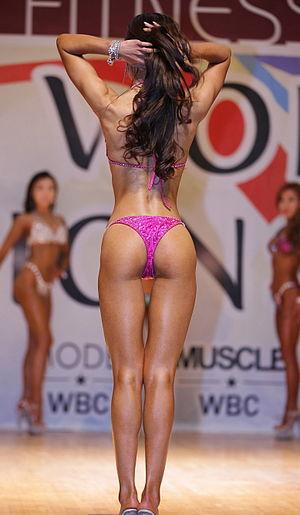
La thinspiration est un néologisme du début du XXIᵉ siècle désignant une lubie beauté consistant à satisfaire au critère physique de maigreur extrême et à maintenir un poids corporel pathologiquement faible.